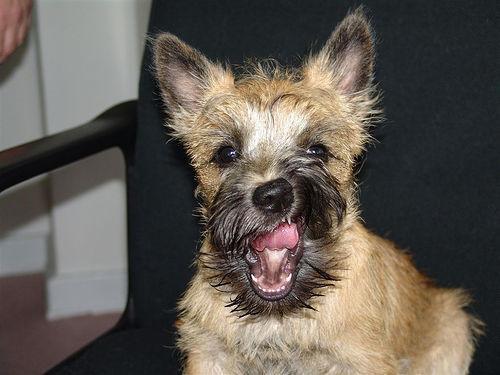
cairn